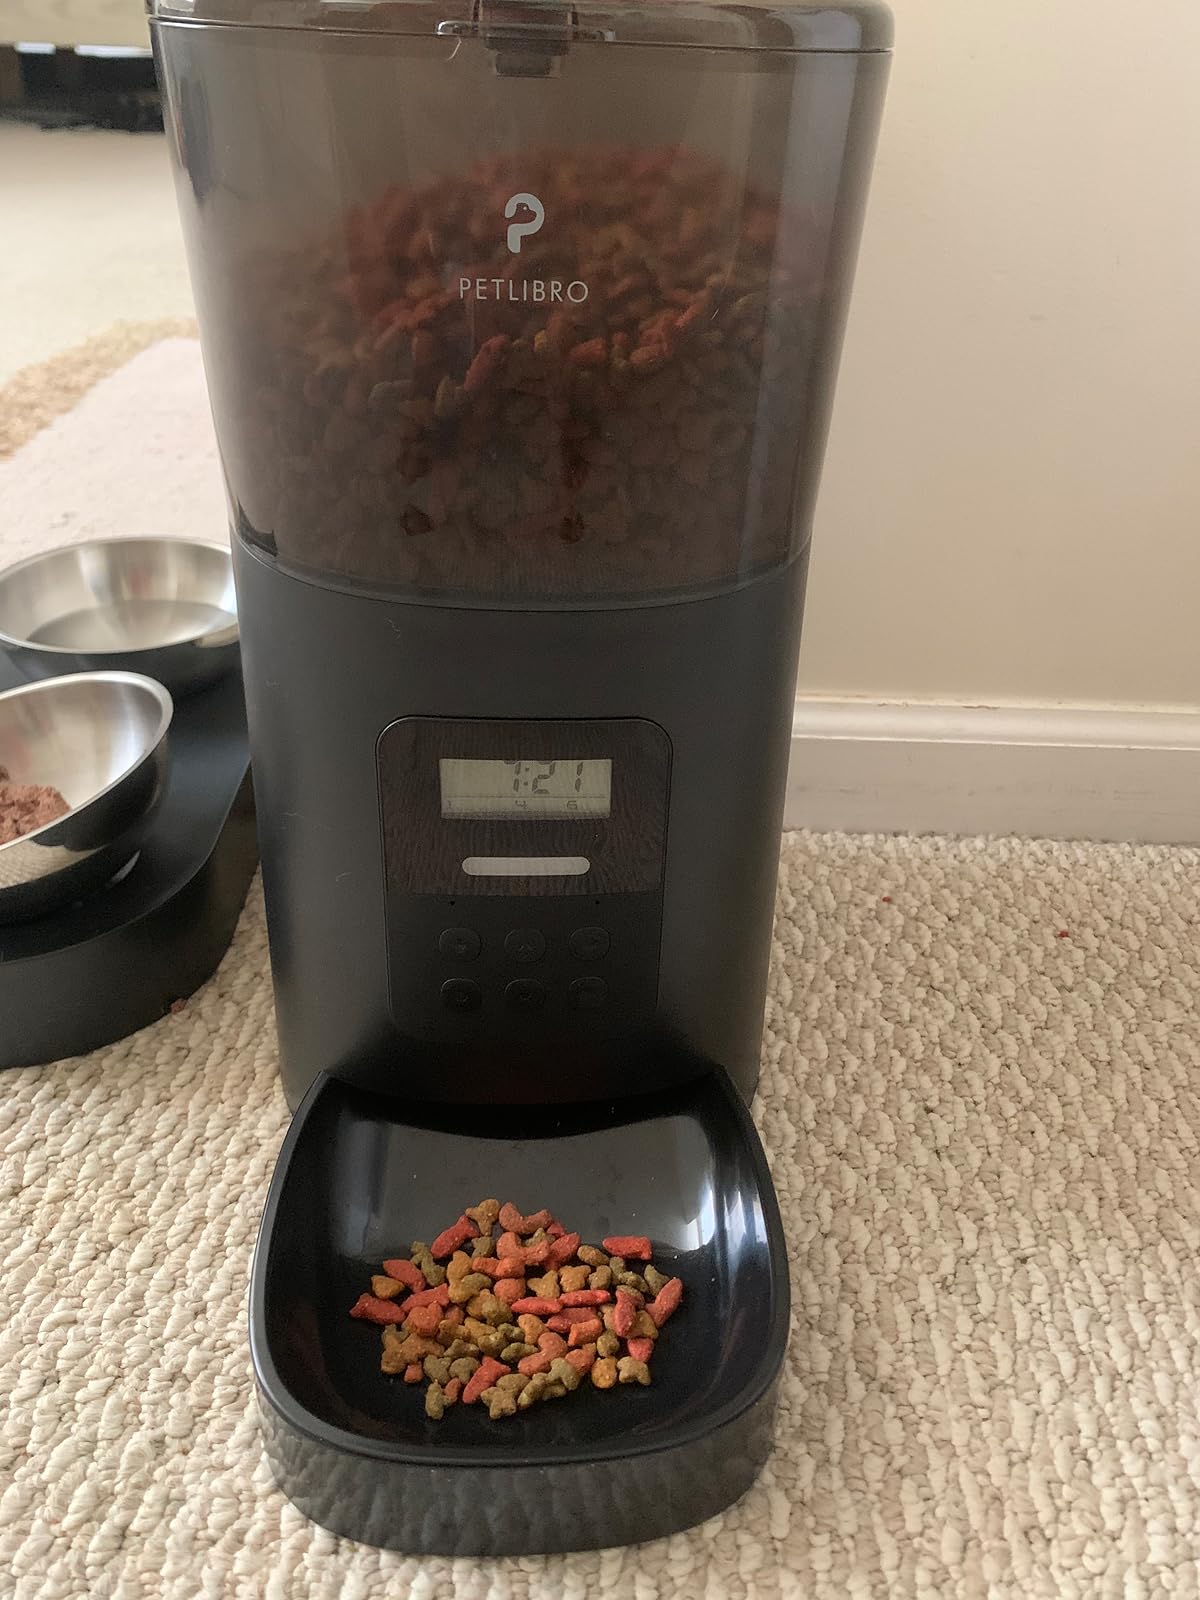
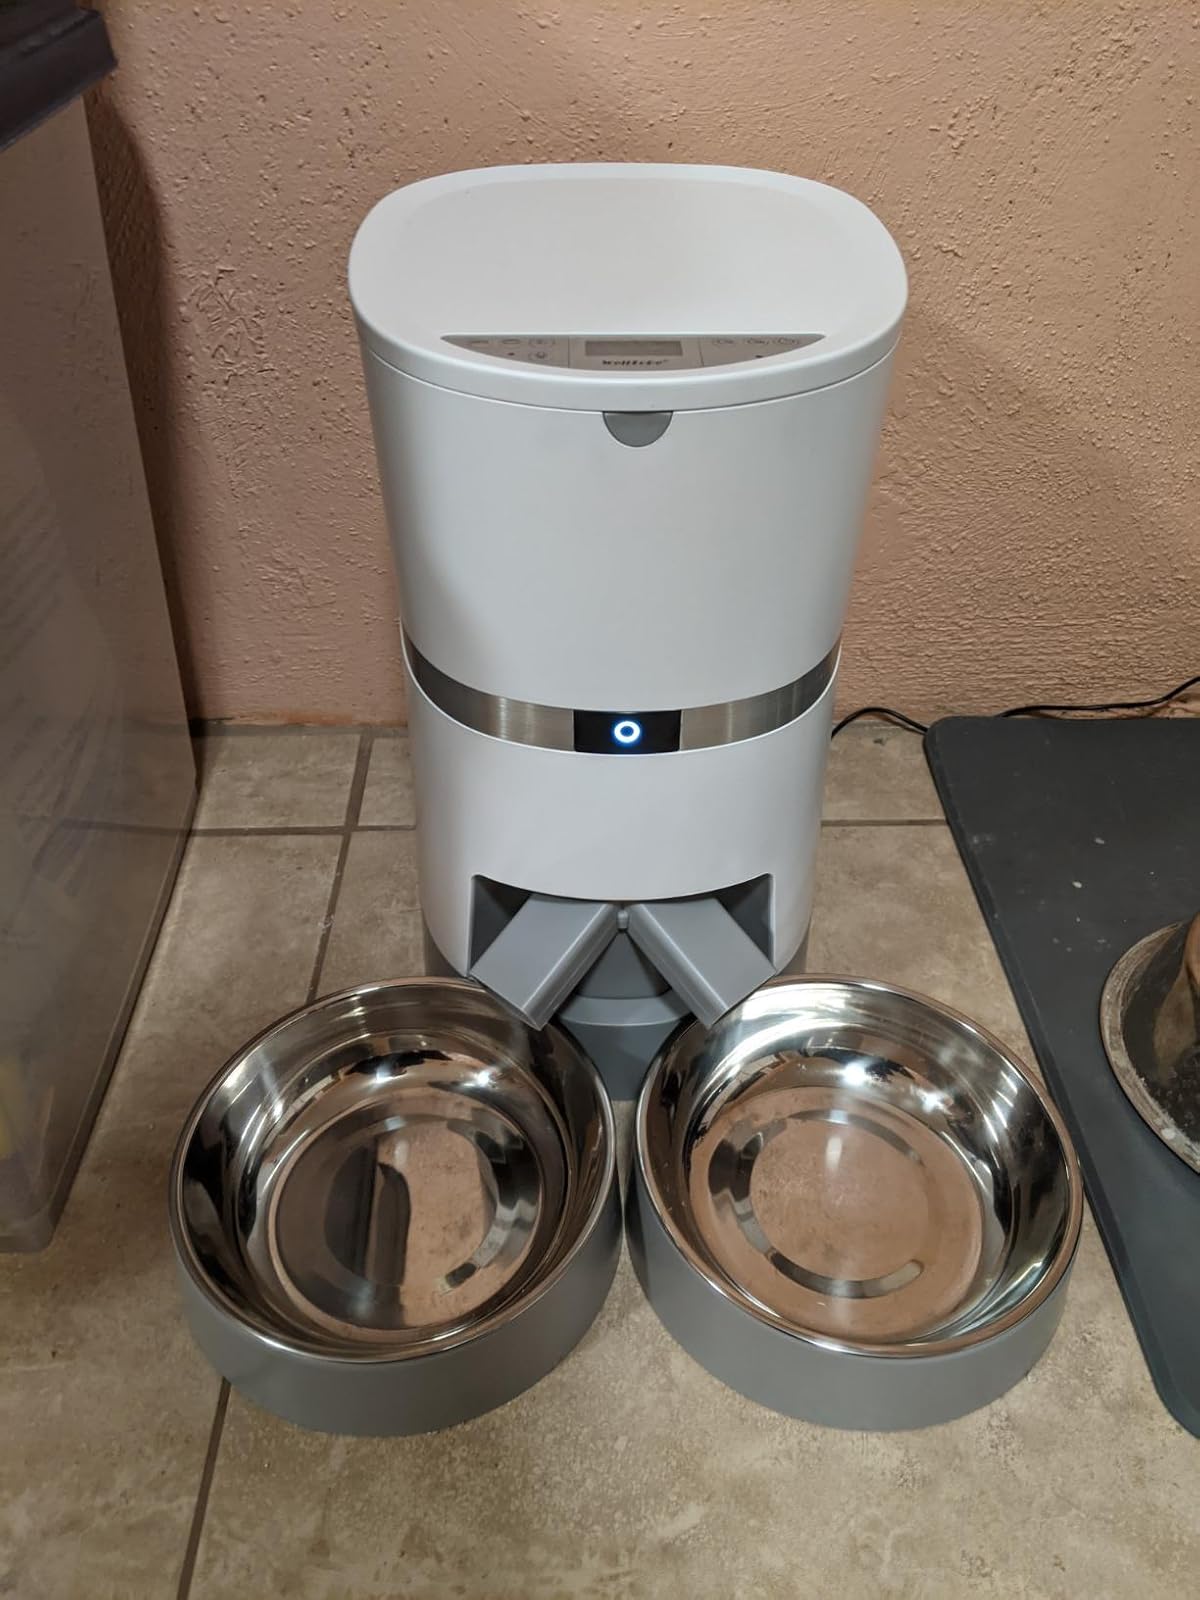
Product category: items_feeder
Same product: no